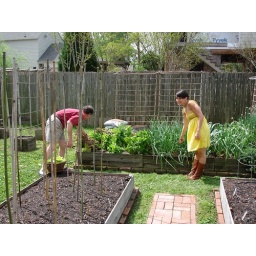
that afternoon, we planted 20 something tomaot plants in the beds in the foreground.